Tasmanian devil

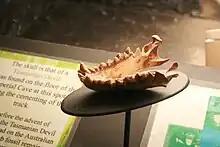
A jawbone found in the mainland Jenolan Caves

Fossil deposits in limestone caves at Naracoorte, South Australia, dating to the Miocene include specimens of "S. laniarius", which were around 15% larger and 50% heavier than modern devils. Older specimens believed to be 50–70,000 years old were found in Darling Downs in Queensland and in Western Australia. It is not clear whether the modern devil evolved from "S. laniarius", or whether they coexisted at the time. Richard Owen argued for the latter hypothesis in the 19th century, based on fossils found in 1877 in New South Wales. Large bones attributed to "S. moornaensis" have been found in New South Wales, and it has been conjectured that these two extinct larger species may have hunted and scavenged. It is known that there were several genera of thylacine millions of years ago, and that they ranged in size, the smaller being more reliant on foraging. As the devil and thylacine are similar, the extinction of the co-existing thylacine genera has been cited as evidence for an analogous history for the devils. It has been speculated that the smaller size of "S. laniarius" and "S. moornaensis" allowed them to adapt to the changing conditions more effectively and survive longer than the corresponding thylacines. As the extinction of these two species came at a similar time to human habitation of Australia, hunting by humans and land clearance have been mooted as possible causes. Critics of this theory point out that as indigenous Australians only developed boomerangs and spears for hunting around 10,000 years ago, a critical fall in numbers due to systematic hunting is unlikely. They also point out that caves inhabited by Aborigines have a low proportion of bones and rock paintings of devils, and suggest that this is an indication that it was not a large part of indigenous lifestyle. A scientific report in 1910 claimed that Aborigines preferred the meat of herbivores rather than carnivores. The other main theory for the extinction was that it was due to the climate change brought on by the most recent ice age.